Valley Fire

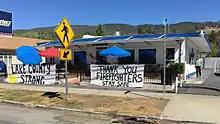
Public support for firefighters in Lucerne, Lake County

The Mendocino County Health and Human Services Agency, in coordination with the American Red Cross, opened a shelter on September 13 at the Redwood Empire Fairgrounds in Ukiah to offer medical and mental health assistance, and meals to evacuees. It closed on September 18.